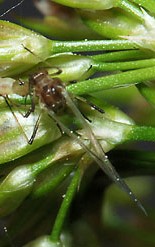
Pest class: english_grain_aphid